Luis Eladio Pérez

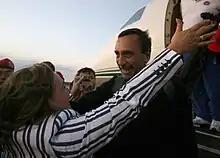

Luis Eladio Pérez is a Colombian politician. He served as a member of the Senate of Colombia. He was held captive by the FARC for seven years (from 2001 to 2008), four of which were spent alongside fellow politician and captive Ingrid Betancourt.